Lexus

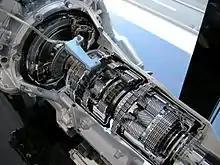
Cutaway car transmission, with exposed gears and internal machinery.

Lexus design has traditionally placed an emphasis on targeting specific vehicle development standards. Since the marque's inception, design targets have ranged from aerodynamics and ride quality to interior ergonomics. The backronym "IDEAL" ("Impressive, Dynamic, Elegant, Advanced, and Lasting") is used in the development process. Each vehicle is designed according to approximately 500 specific product standards, known as "Lexus Musts", on criteria such as leather seat stitching. Design elements from the marque's concept vehicle line, the LF series (including the 2003 LF-S and 2004 LF-C), have been incorporated in production models.